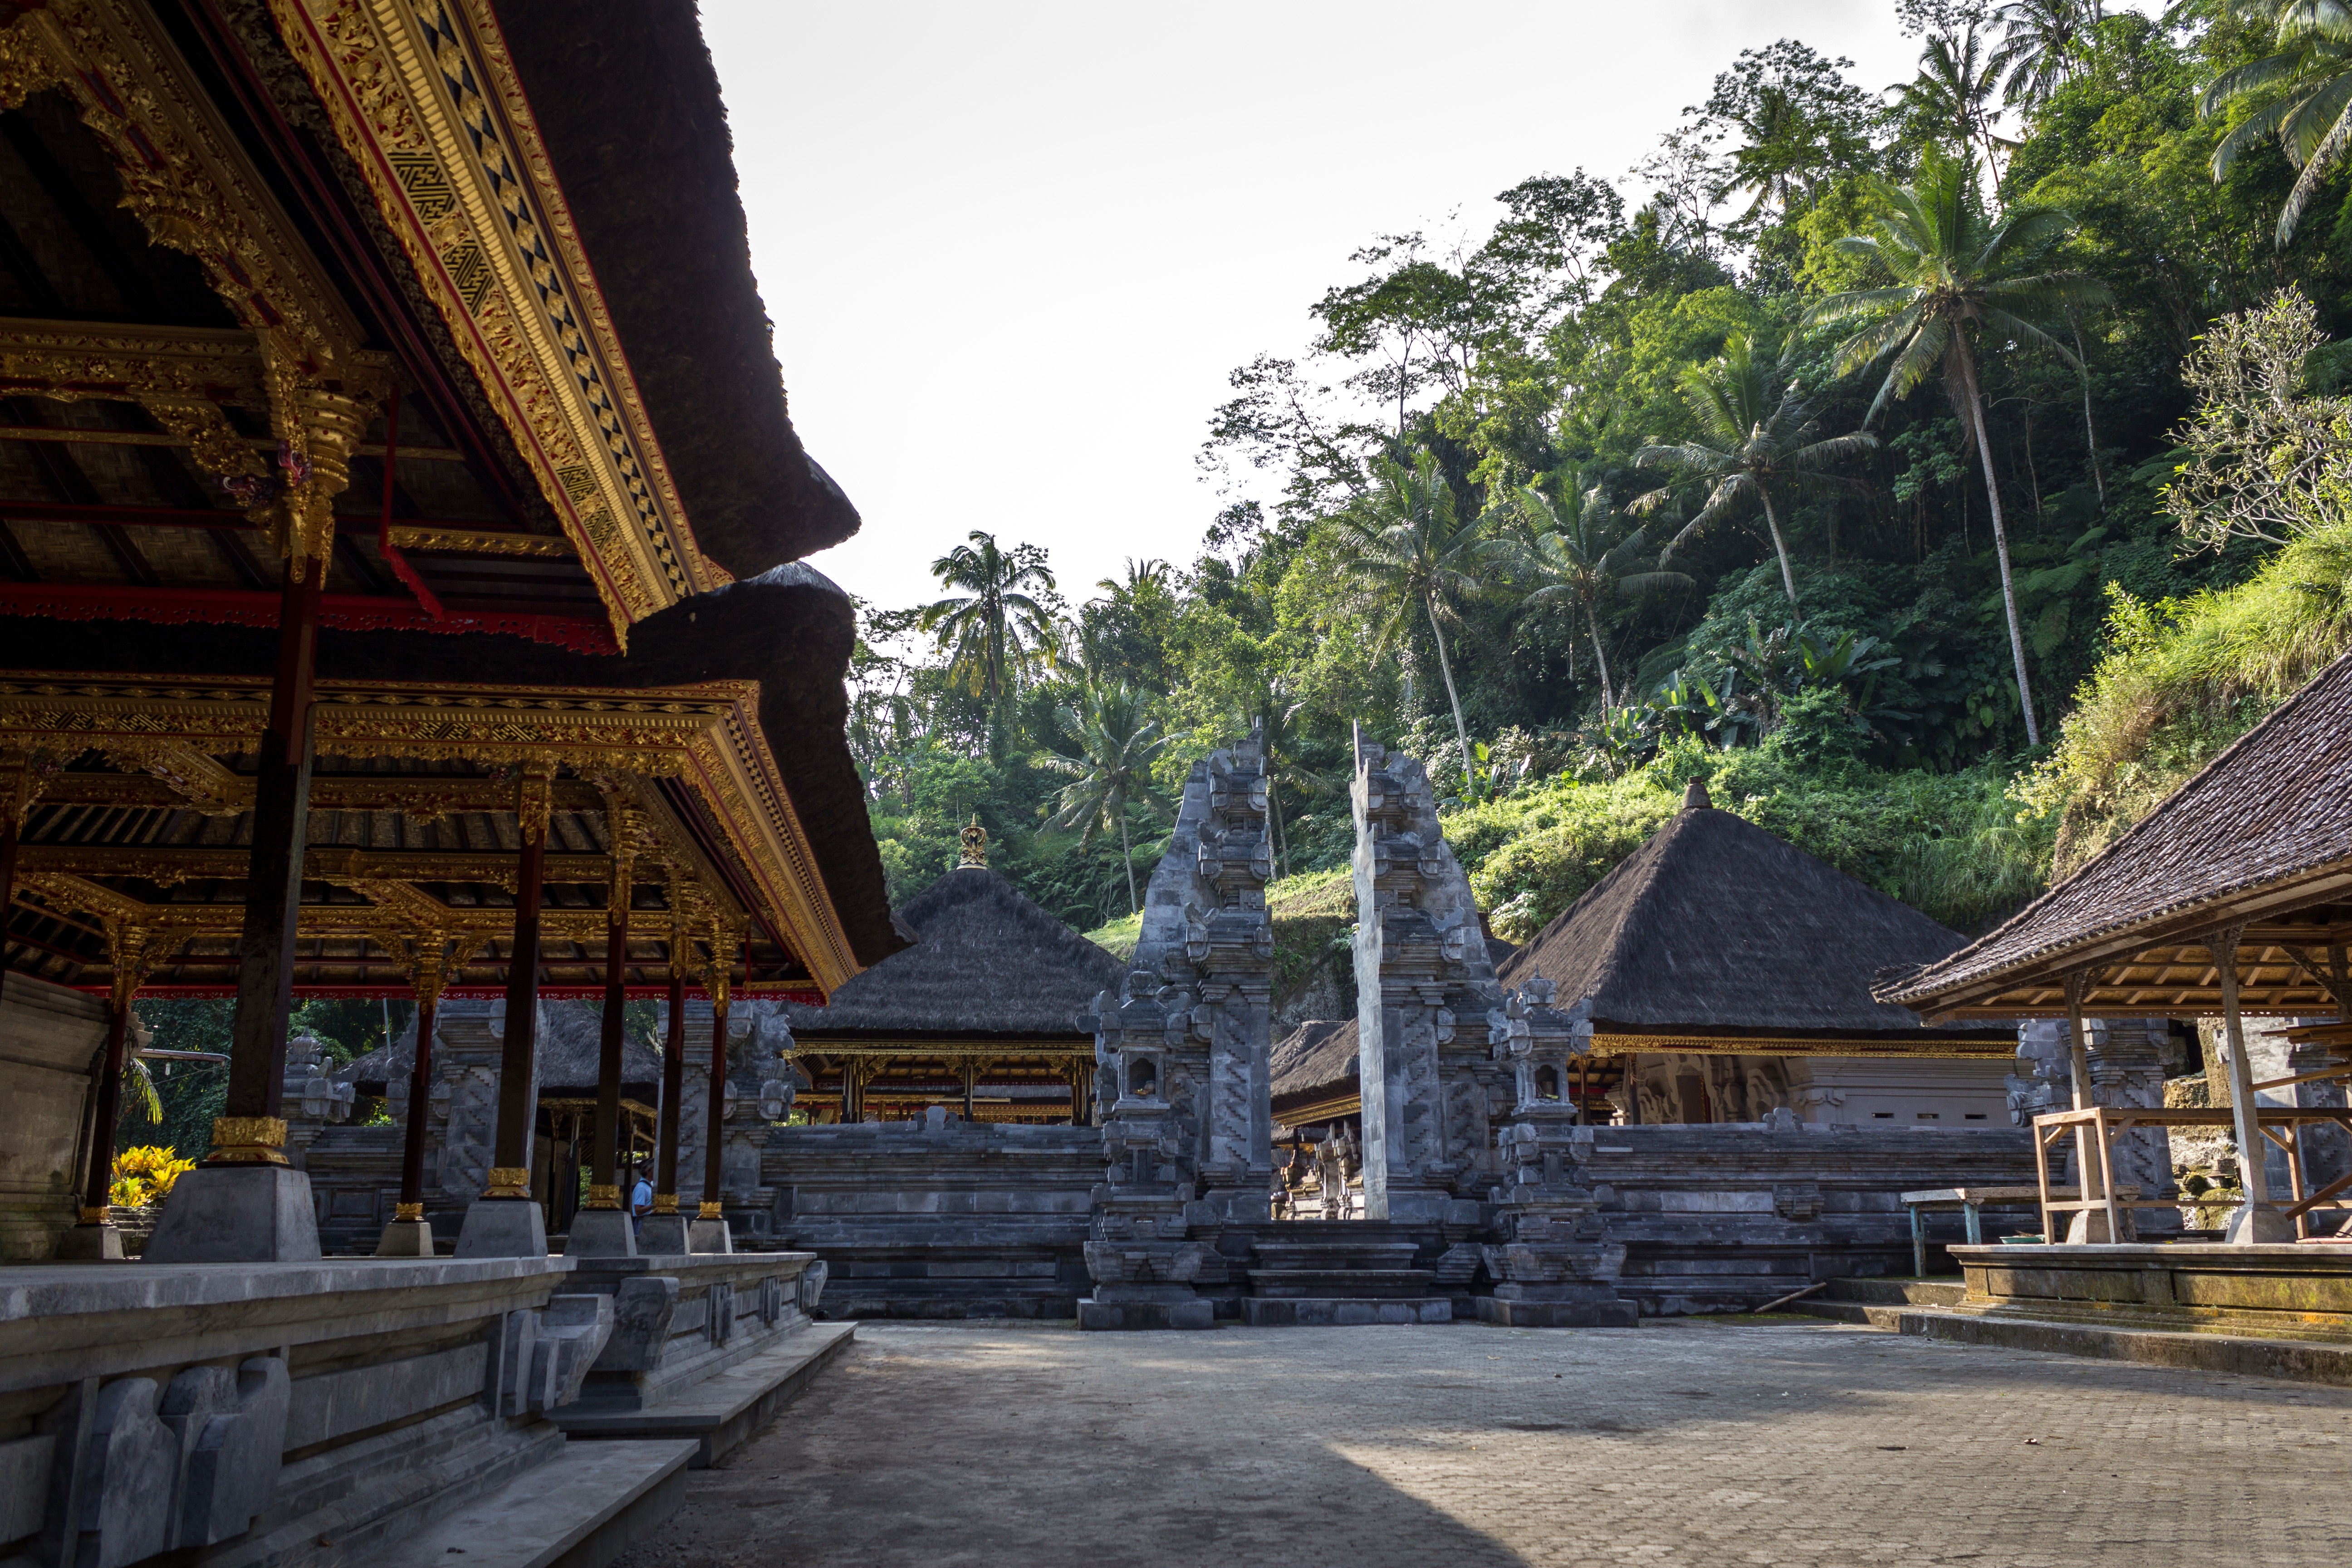
architecture, building, palace, travel, place of worship, temple, monastery, shrine, estate, wat, bali, screenshot, hindu temple, ancient history